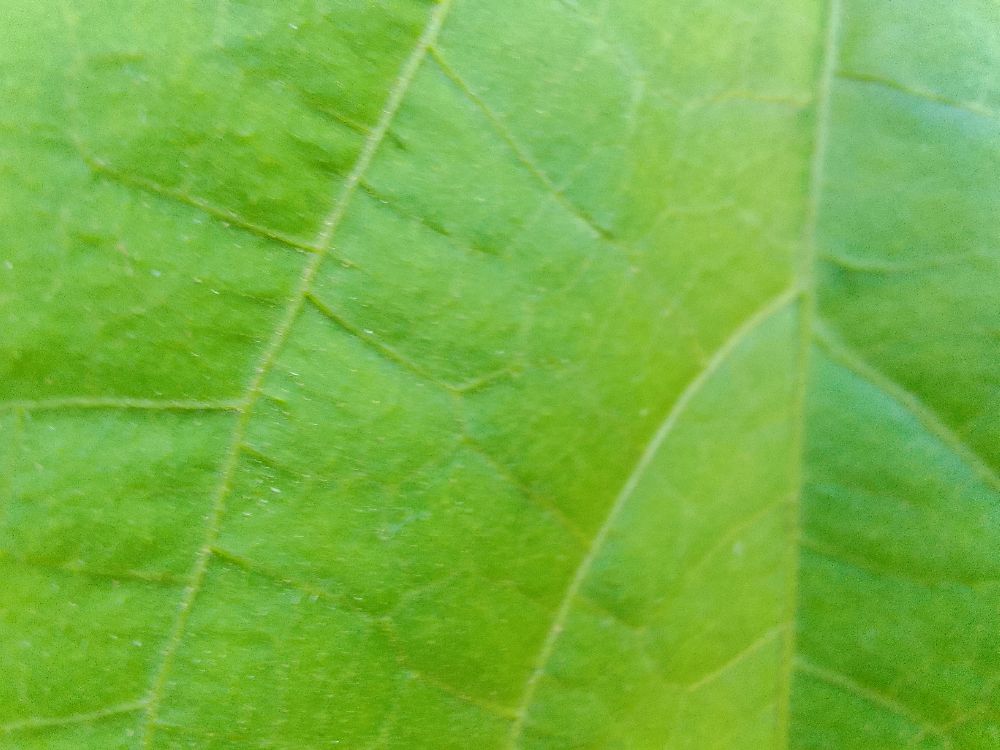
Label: healthy